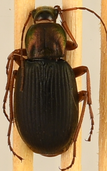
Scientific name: Chlaenius aestivus
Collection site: Smithsonian Conservation Biology Institute NEON (SCBI), plot SCBI_008